The Allnighter (film)

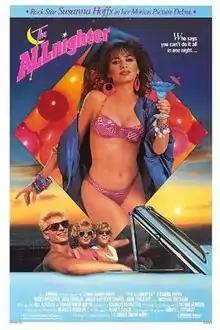
Theatrical release poster

The Allnighter is a 1987 American comedy film directed by Tamar Simon Hoffs and starring Susanna Hoffs, Dedee Pfeiffer, Joan Cusack and Pam Grier. It was released on May 1, 1987.